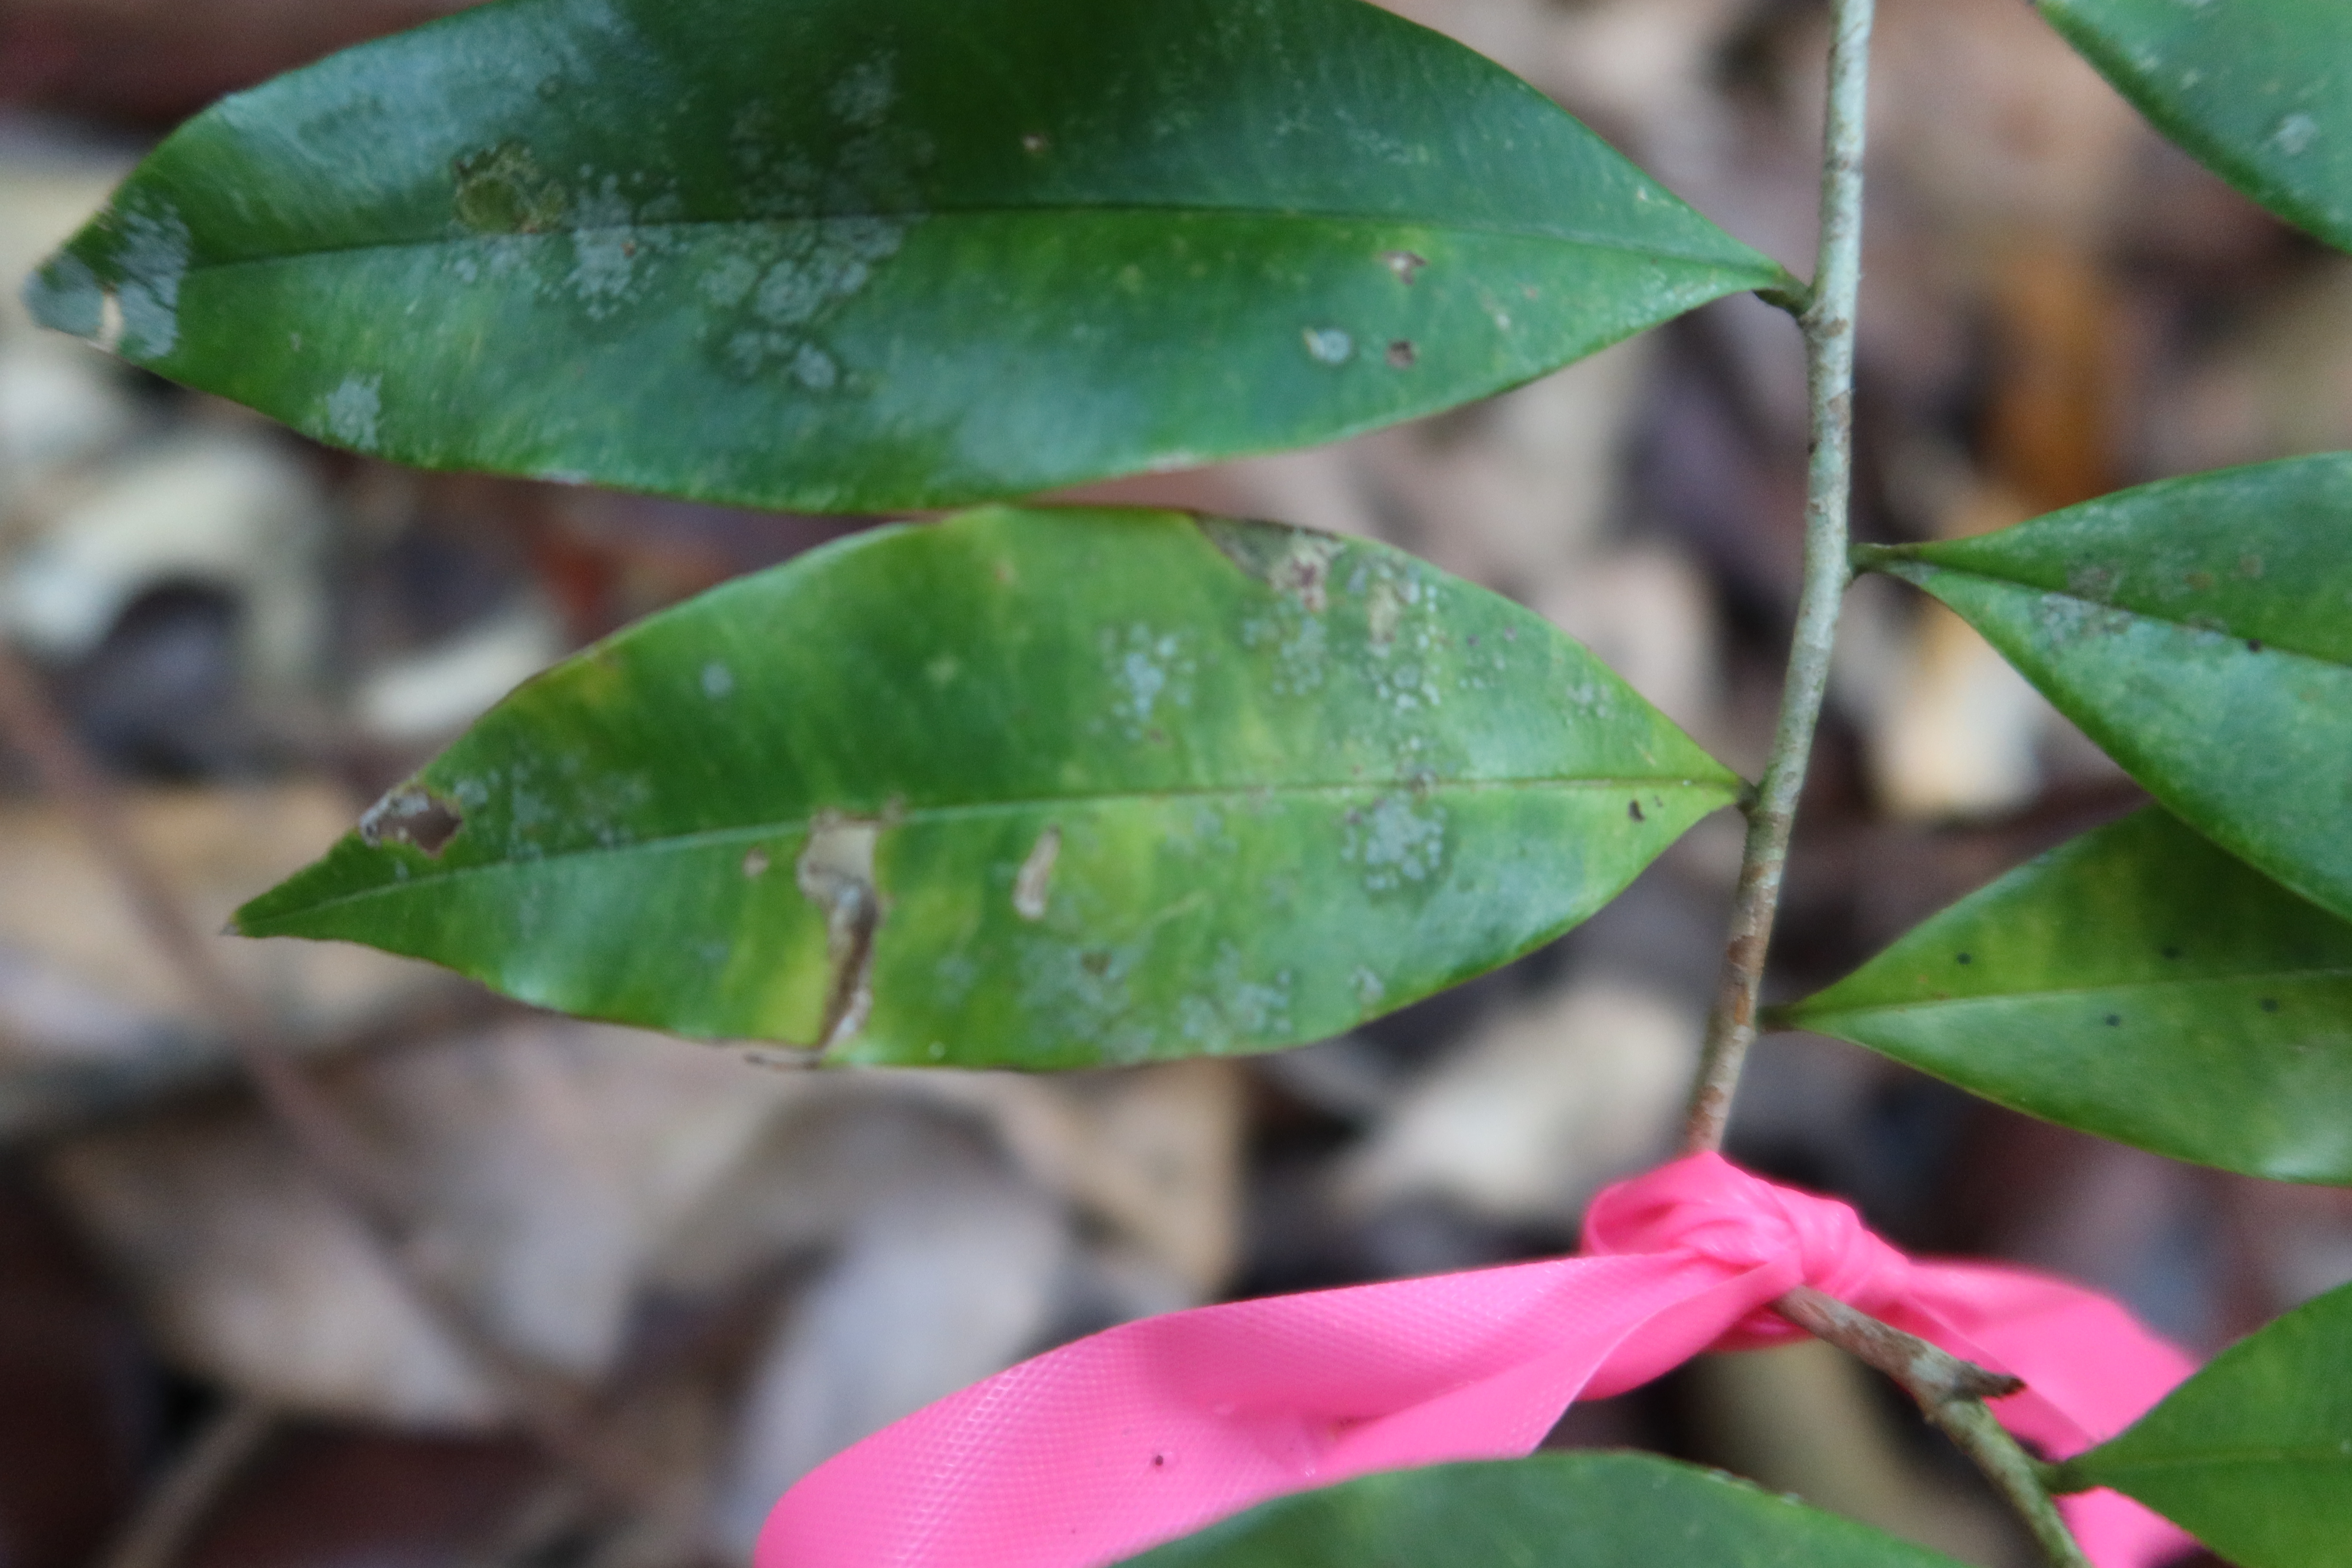
Label: Brown spots